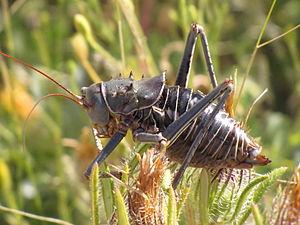
Acanthoplus discoidalis, communément appelé Criquet à armure, est une espèce d'insecte orthoptère de la famille des Tettigoniidae et de la sous-famille des Hetrodinae. Cette espèce se rencontre dans certaines parties de l'Angola, la Namibie, le Botswana, le Zimbabwe et l'Afrique du Sud.